Nobel's Ice Egg (Fabergé egg)

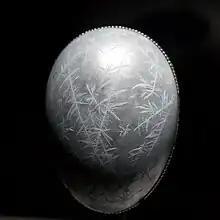

The Nobel's Ice Egg, sometimes also referred to as the Snowflake egg, is a jeweled Fabergé egg made under the supervision of the Russian jeweler Peter Carl Fabergé for the Swedish-Russian oil baron and industrialist Emanuel Nobel between 1913 and 1914. Unlike many of the eggs made in Fabergé's workshop, this egg is not considered an "imperial" egg as it was not given by a Russian Tsar to any Tsarina.